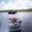
Label: ship